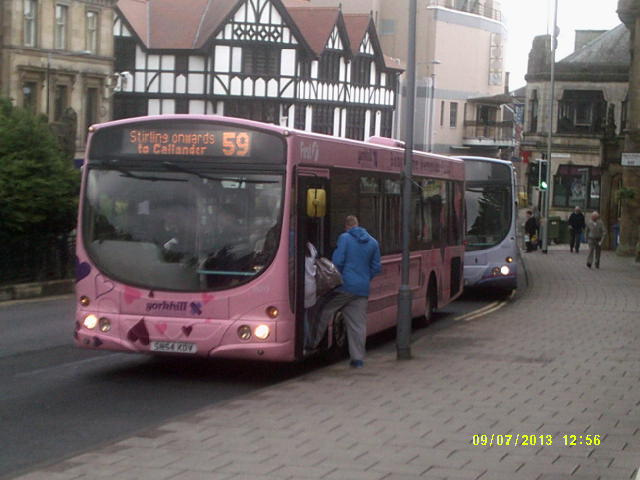
A pink bus parked in front of a white bus in a  city.

People are getting on to a pink bus.

A pink colored transit bus parked as passengers board it.

A man getting on a pink bus in a city.

A man getting onto a pink bus at a bus stop.